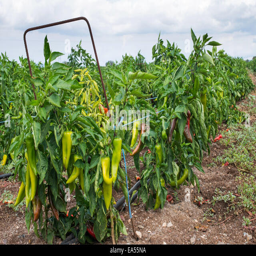
plantations of peppers in the field .